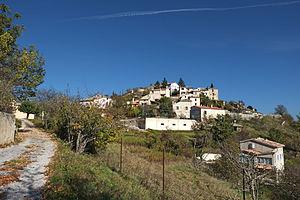
Vue du village des Mujouls depuis la rue des Pommiers.
Les Mujouls est une commune française située dans le département des Alpes-Maritimes en région Provence-Alpes-Côte d'Azur. Ses habitants sont appelés les Mujoulois.